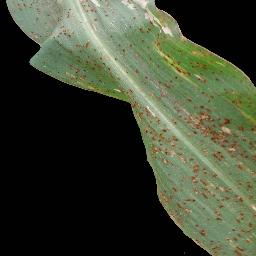
Label: Corn_(Maize)___Common_Rust